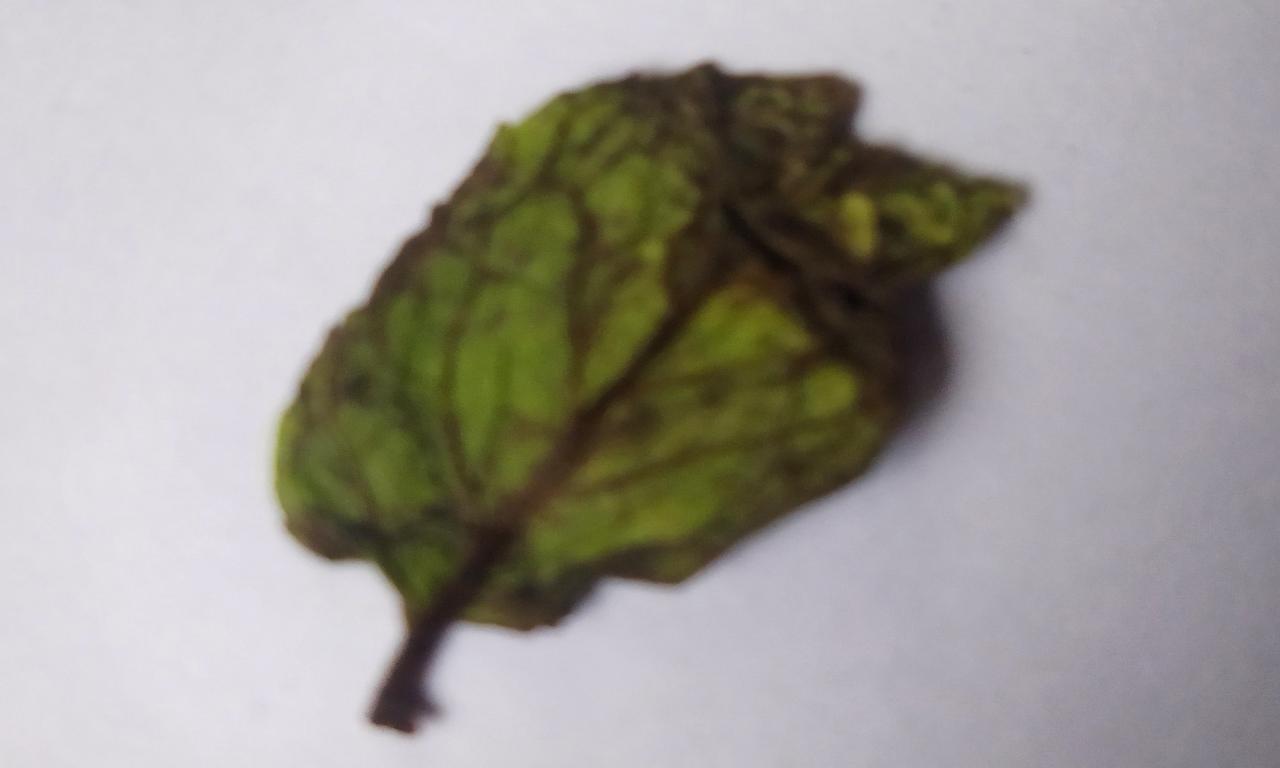
Label: Spoiled